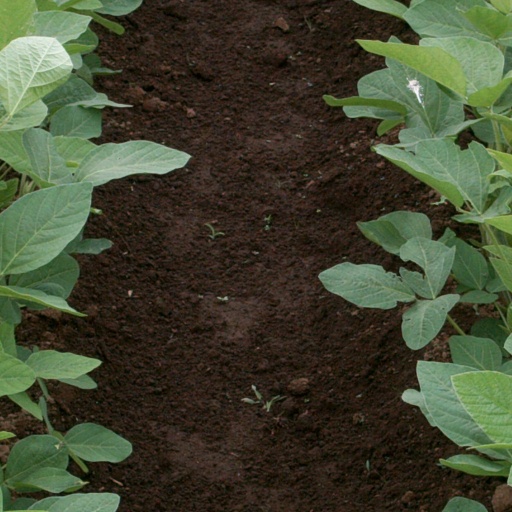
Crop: soybean